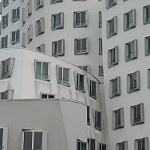
Scene: Outdoor